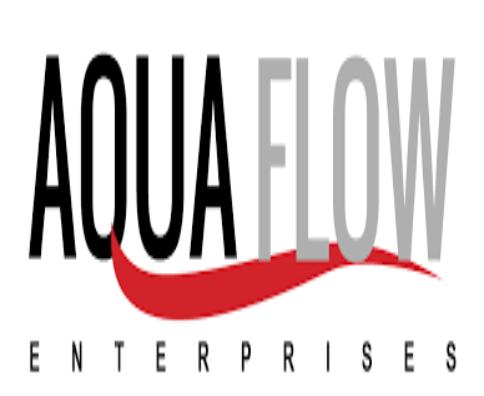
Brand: Aqua Flow
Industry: Necessities